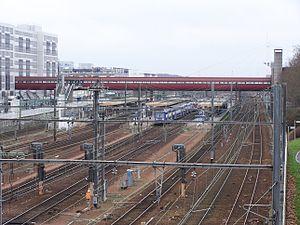
Gare de Saint-Quentin-en-Yvelines à Montigny-le-Bretonneux (Yvelines, France)